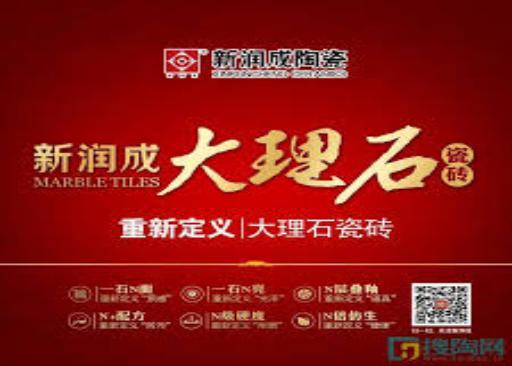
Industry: Others